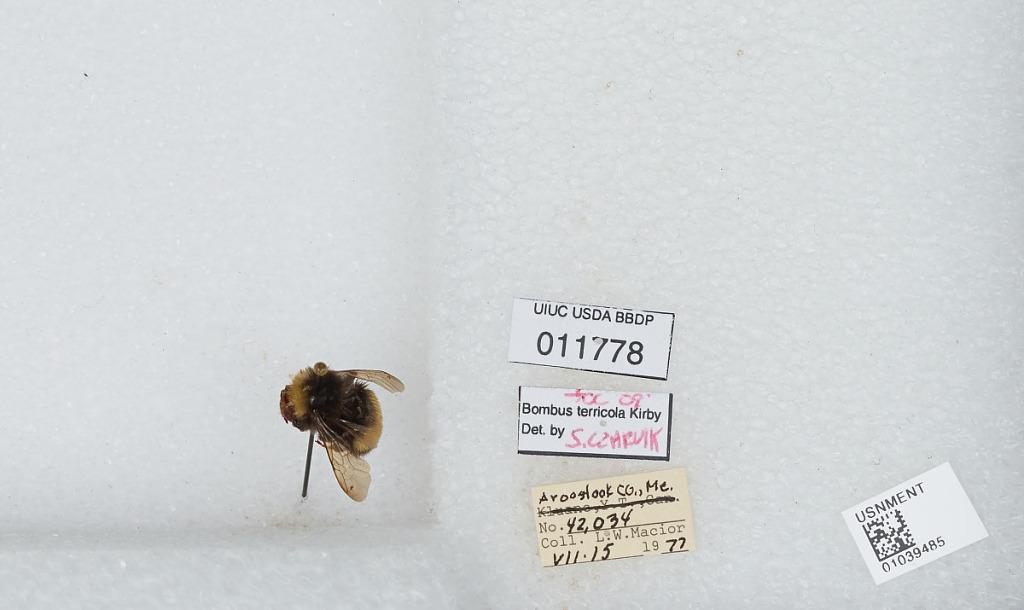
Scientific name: Bombus (Bombus) terricola Kirby
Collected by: L. Macior
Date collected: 1977-7-15
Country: United States
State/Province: Maine
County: Aroostook
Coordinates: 46.65, -68.58
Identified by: Czarnik, S.